Silvio Frondizi

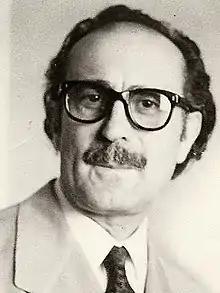

Silvio Frondizi (January 1, 1907 — September 27, 1974) was an Argentine intellectual and lawyer, brother of President Arturo Frondizi and of the philosopher Risieri Frondizi. He became active in leftist groups, and was assassinated in 1974 by the Triple A right-wing death squad that operated under the Isabel Perón government.